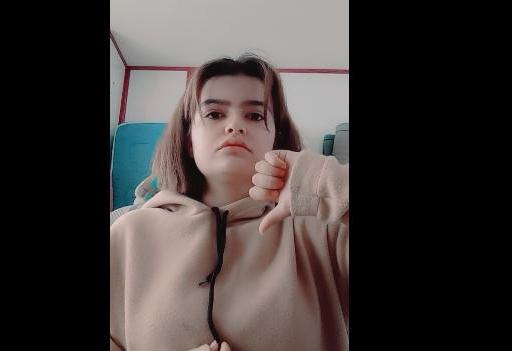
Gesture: dislike